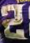
Number: 2